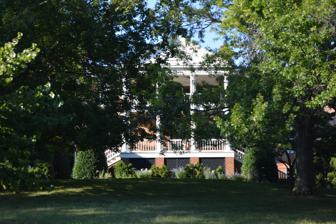
Building: Clifton (Lexington, Virginia)
Country: United States of America
Year built: 1815
Historic house in Virginia, United States United States historic place Clifton U.S. National Register of Historic Places Virginia Landmarks Register Front, seen from the road Show map of Virginia Show map of the United States Location VA 631 N side, 2000 ft. E of jct. with US 11, near Lexington, Virginia Coordinates 37°47′30″N 79°25′10″W / 37.79167°N 79.41944°W / 37.79167; -79.41944 Area 24.7 acres (10.0 ha) Built 1815 ( 1815 ) Architectural style Federal NRHP reference No. 94000778 VLR No. 081-0288 Significant dates Added to NRHP July 22, 1994 Designated VLR April 20, 1994 Clifton is a historic home located near Lexington , Rockbridge County, Virginia . The house was built about 1815, and is a two-story, seven-bay, Federal style brick dwelling.  It has a side-gable roof and four chimneys.  A two-story portico replaced an earlier Victorian portico in the 1980s.  The property includes the contributing small stone servant's quarters or foreman's house and a wooden icehouse . The address is 205 Old Buena Vista Road.  It was built by Major John Alexander and overlooks the Maury River. Washington and Lee rowing teams would race at this location in the late 1800s. It was listed on the National Register of Historic Places in 1994. References